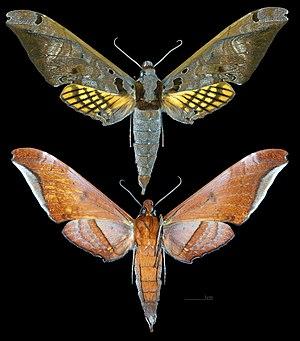
Le genre Adhemarius regroupe des lépidoptères de la famille des Sphingidae, de la sous-famille des Smerinthinae, de la tribu des Ambulycini.